Annemieke Mein

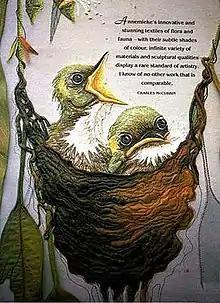

Annemieke Mein (born in 1944 at Haarlem) is a Dutch-born Australian textile artist who specialises in depicting wildlife. She was the first textile artist to be member of "Wildlife Art Society of Australasia" and the "Australian Guild of Realist Artists". The subjects of her sculpted textiles are birds, frogs, gum and wattle blossoms, and insects such as moths, dragonflies, wasps and grasshoppers. Her fondness for insects and her sympathetic images, often greatly enlarged and showing normally invisible colours and textures, have revealed new aspects of the everyday world.